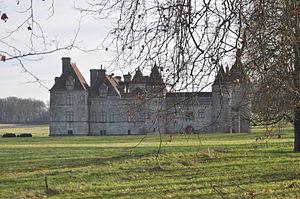
Cet article recense une partie des monuments historiques de Lot-et-Garonne, en France.
La Réunion est une commune du Sud-Ouest de la France située dans le département de Lot-et-Garonne, en région Nouvelle-Aquitaine.